World Heritage Rock Art Centre - Alta Museum

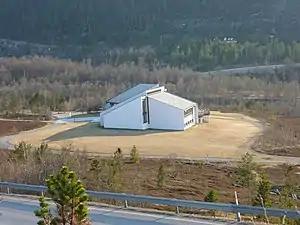
World Heritage Rock Art Centre - Alta Museum

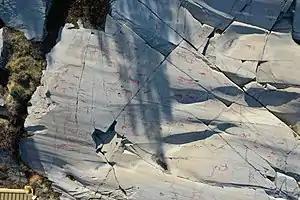
Rock carvings at the Alta Museum site

The World Heritage Rock Art Centre - Alta Museum ("Verdensarvsenter for bergkunst – Alta Museum") is located in Alta Municipality in Finnmark county, Norway.